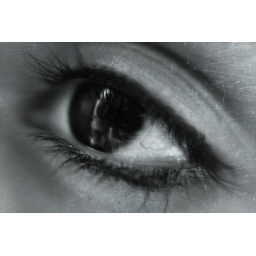
Avoiding the drop in the ocean floor